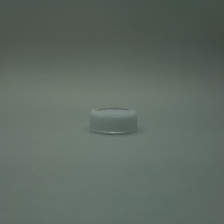
Color: silver/gray
Cap type: standard cap